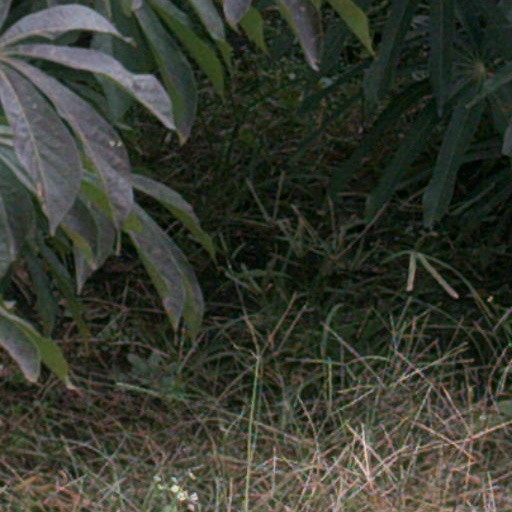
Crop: cassava